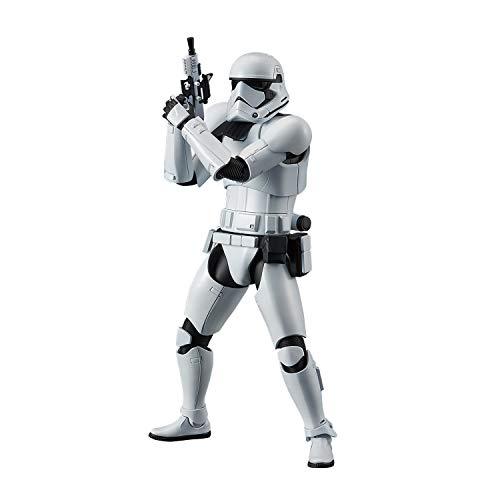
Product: Bandai Hobby Star Wars 1/12 First Order Stormtrooper Rise of Skywalker
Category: Toys & Games | Toy Figures & Playsets | Action Figures
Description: These model kits come with iconic accessories and are great to pose or display in your collection.
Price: $30.00